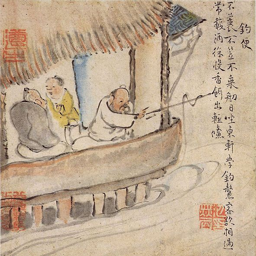
art period and visual artist : inspired by the culture